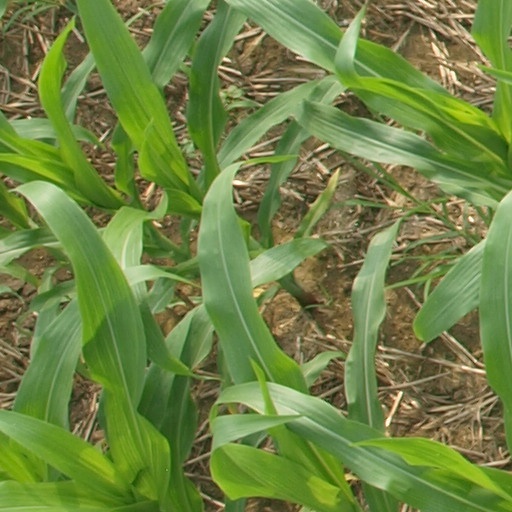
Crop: maize; corn